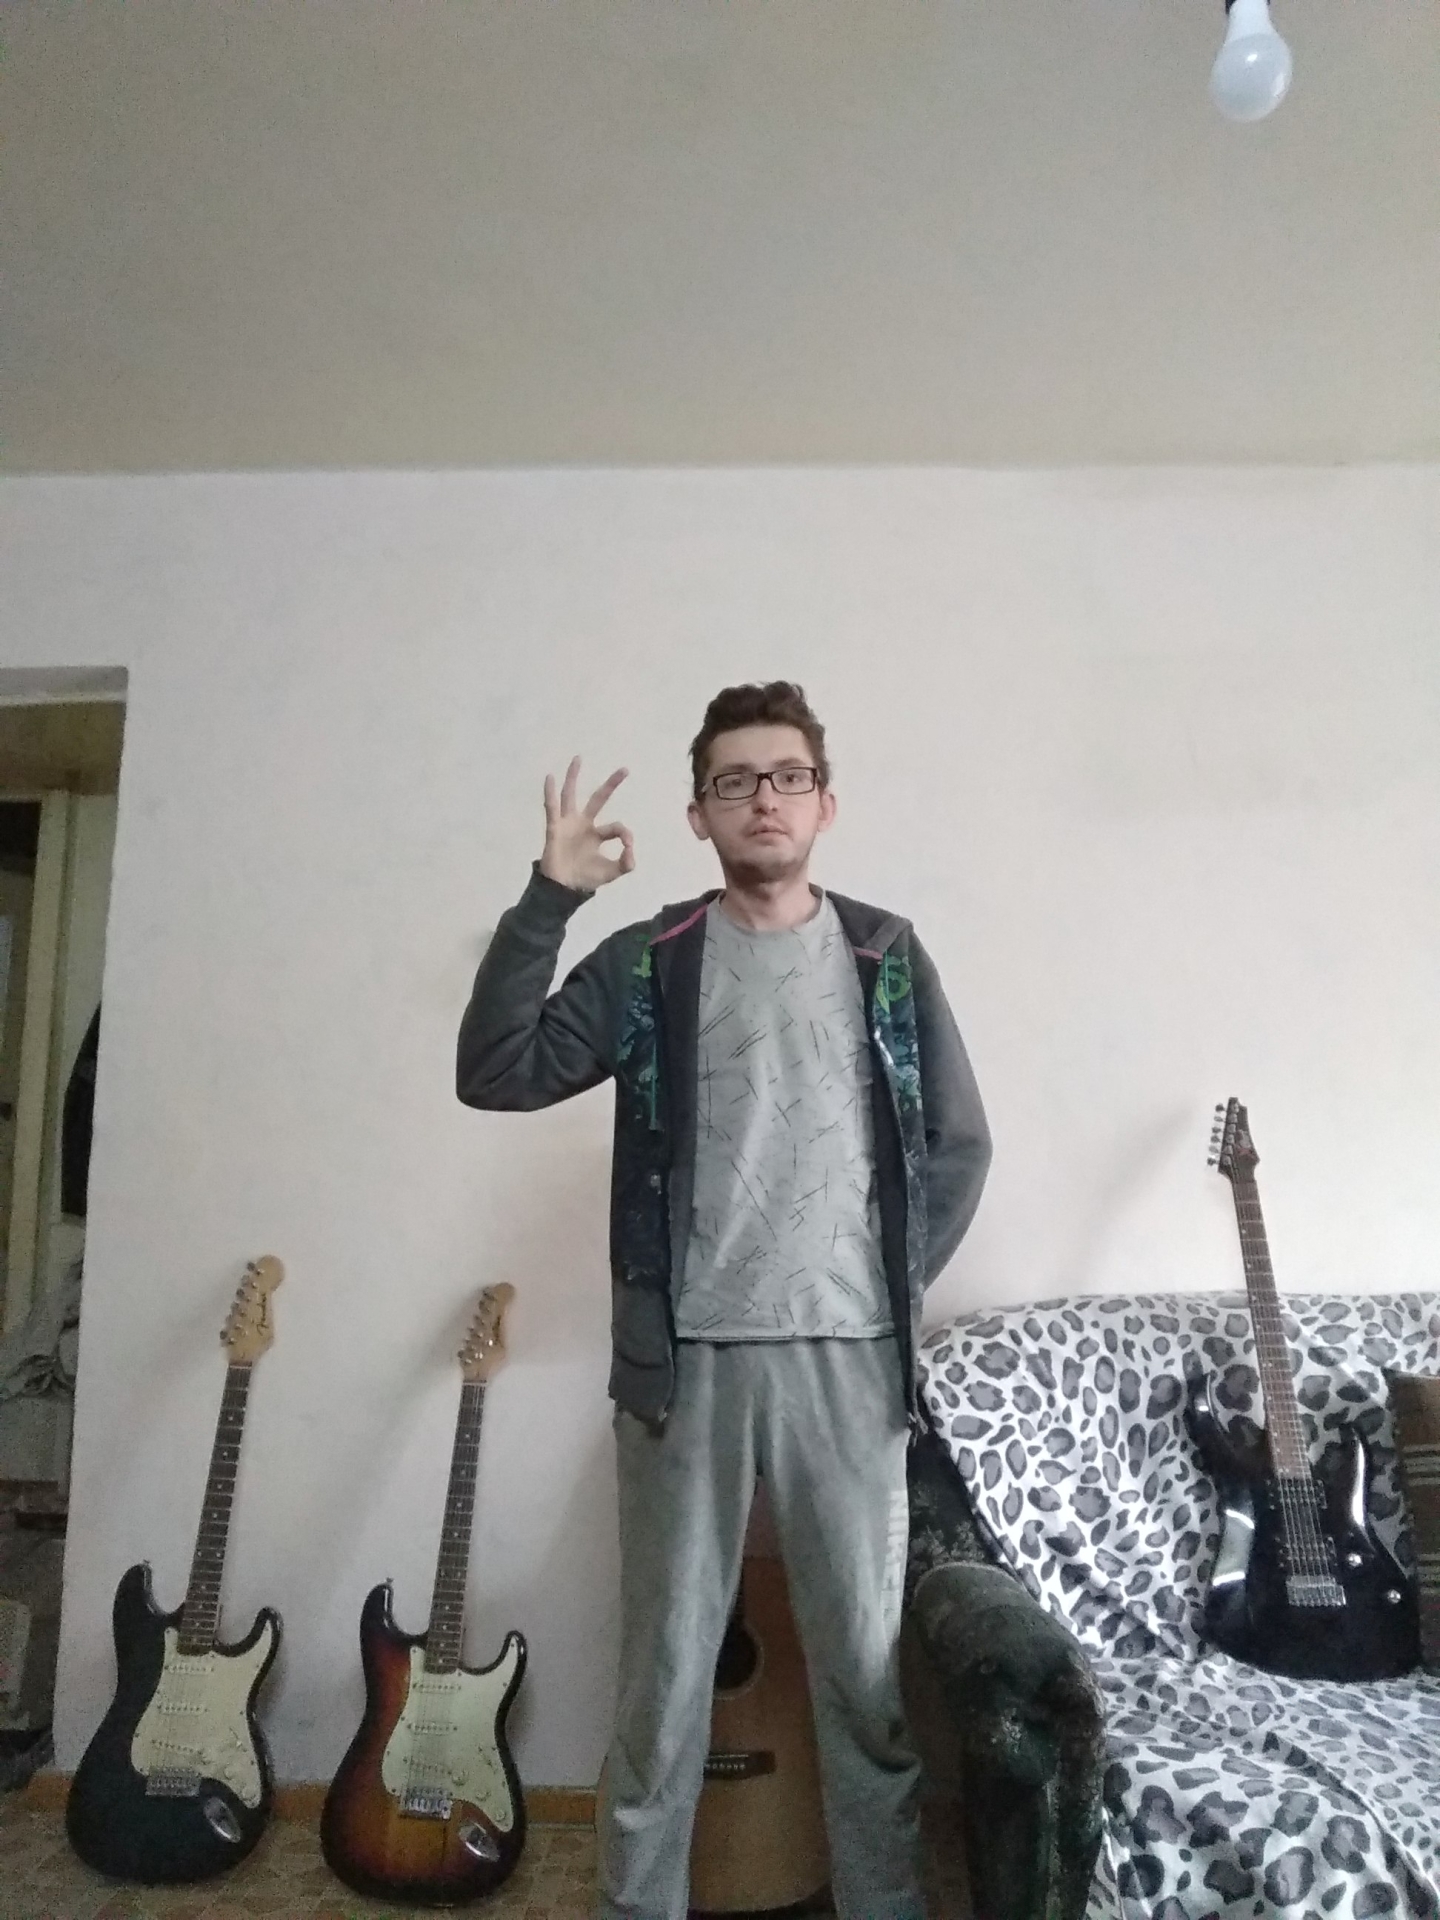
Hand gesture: ok